Kupalantham Poigai malai Jain Cave Temple

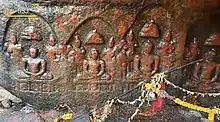
Kuppalnatham jain cave temple located on kuppalnatham Poigai K Paramanpatti village near gounda nathi river.

The DHAN Foundation organized a Heritage Walk in 2018 in collaboration with INTACH Madurai Chapter, Madurai Travel club with the support of Host Communities and Vayalagam Federations of Gundar Upper Region. More than 100 people participated. Dr. V. Vedachalam Archaeologist gave technical support. A brochure on Kuppalnatham Jain Monuments was released to the host communities and local youths.